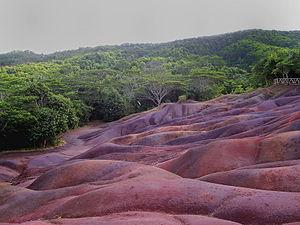
terres des 7 couleurs a Chamarel
L'île Maurice, autrefois l'Isle de France, Mauritius en anglais, est l'île principale de la république de Maurice. Elle est située dans l'ouest de l'océan Indien, au cœur de l'archipel des Mascareignes, entre La Réunion à l'ouest, et l'île Rodrigues à l'est.